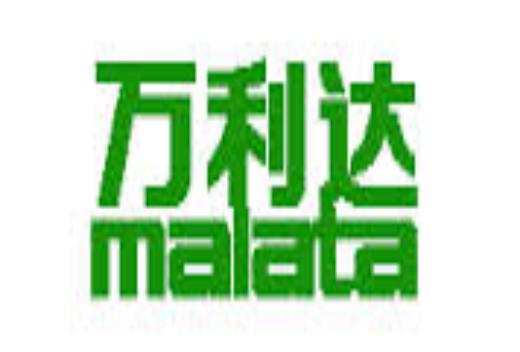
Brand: malata-1
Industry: Electronic